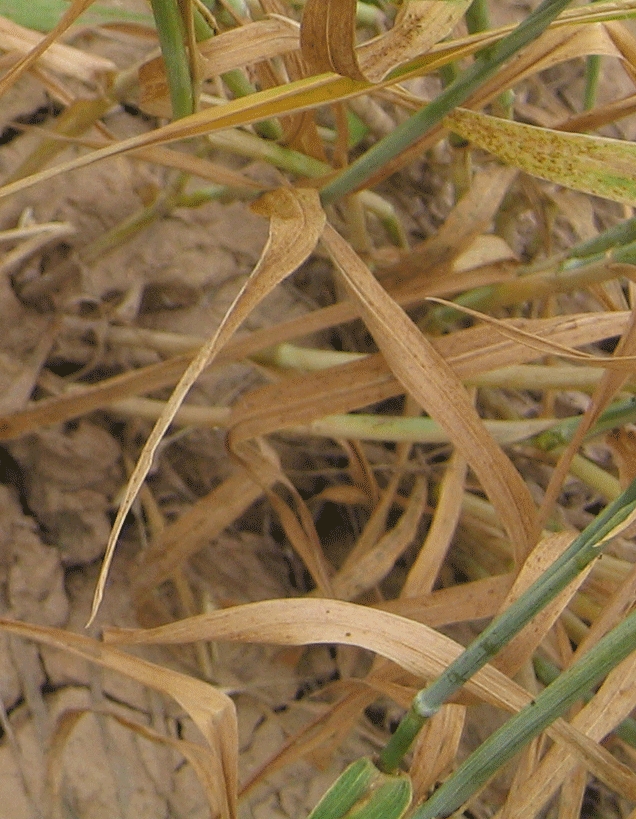
Label: Wheat___Brown_Rust